Good Morning, My Dear Wife

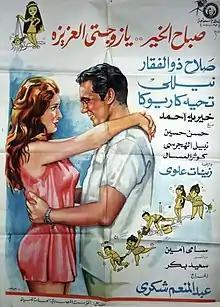
Theatrical release poster

Good Morning, My Dear Wife (translit: "Sabah El Kheir ya Zawgaty El Aziza") is a 1969 Egyptian film starring Salah Zulfikar and Nelly. It is written by Samy Amin and directed by Abdel Moneim Shokry.